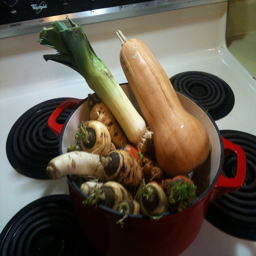
A orange pan sitting on a stove top filled with vegetables.
an image of an array of vegetables in a pot on the stove
Assortment of different vegetables sitting in a pot on a stove.
Be pan filled with vegetables sitting on the stove between the burners.
A pot filled with unpeeled vegetables  and a squash